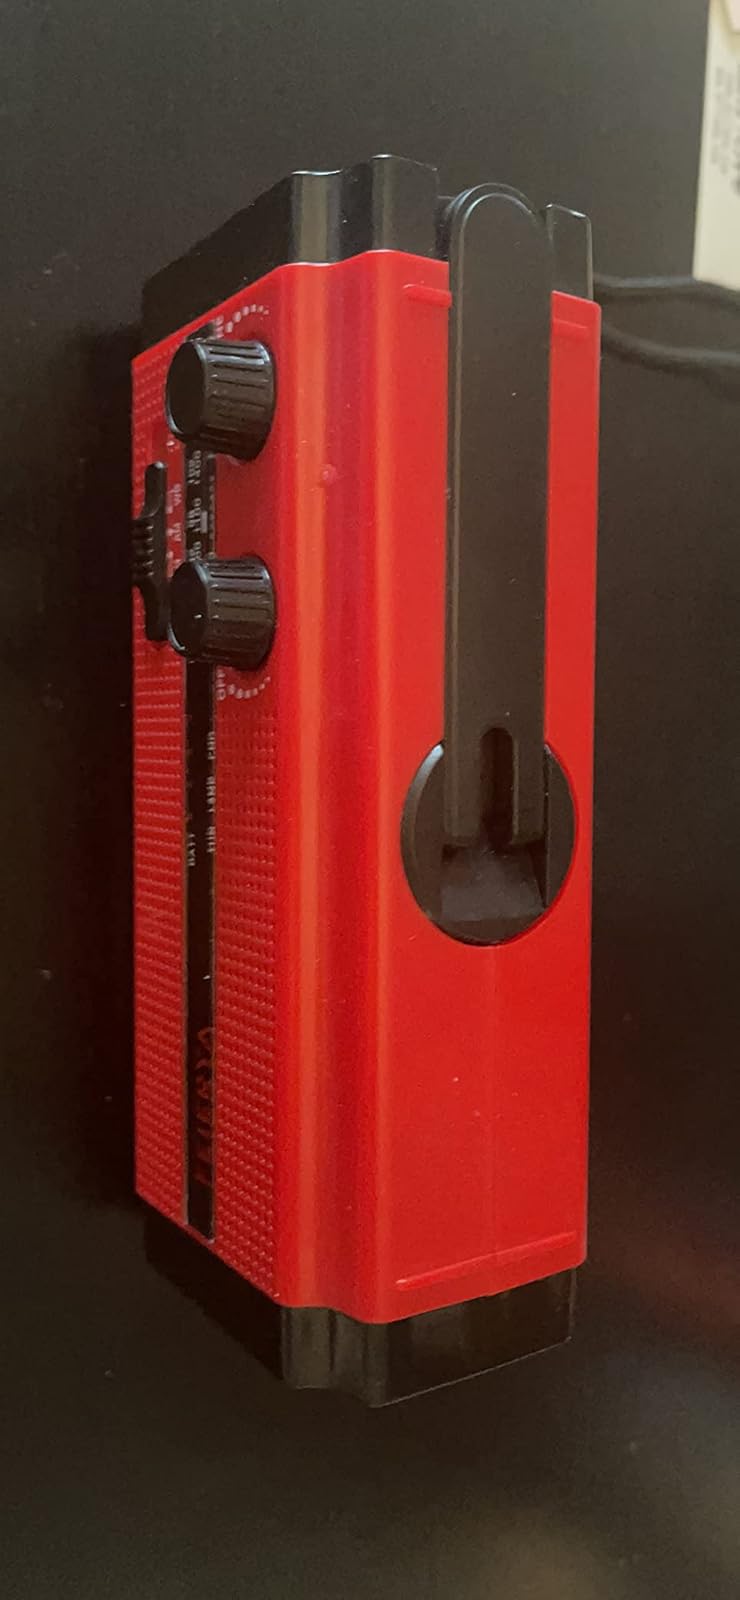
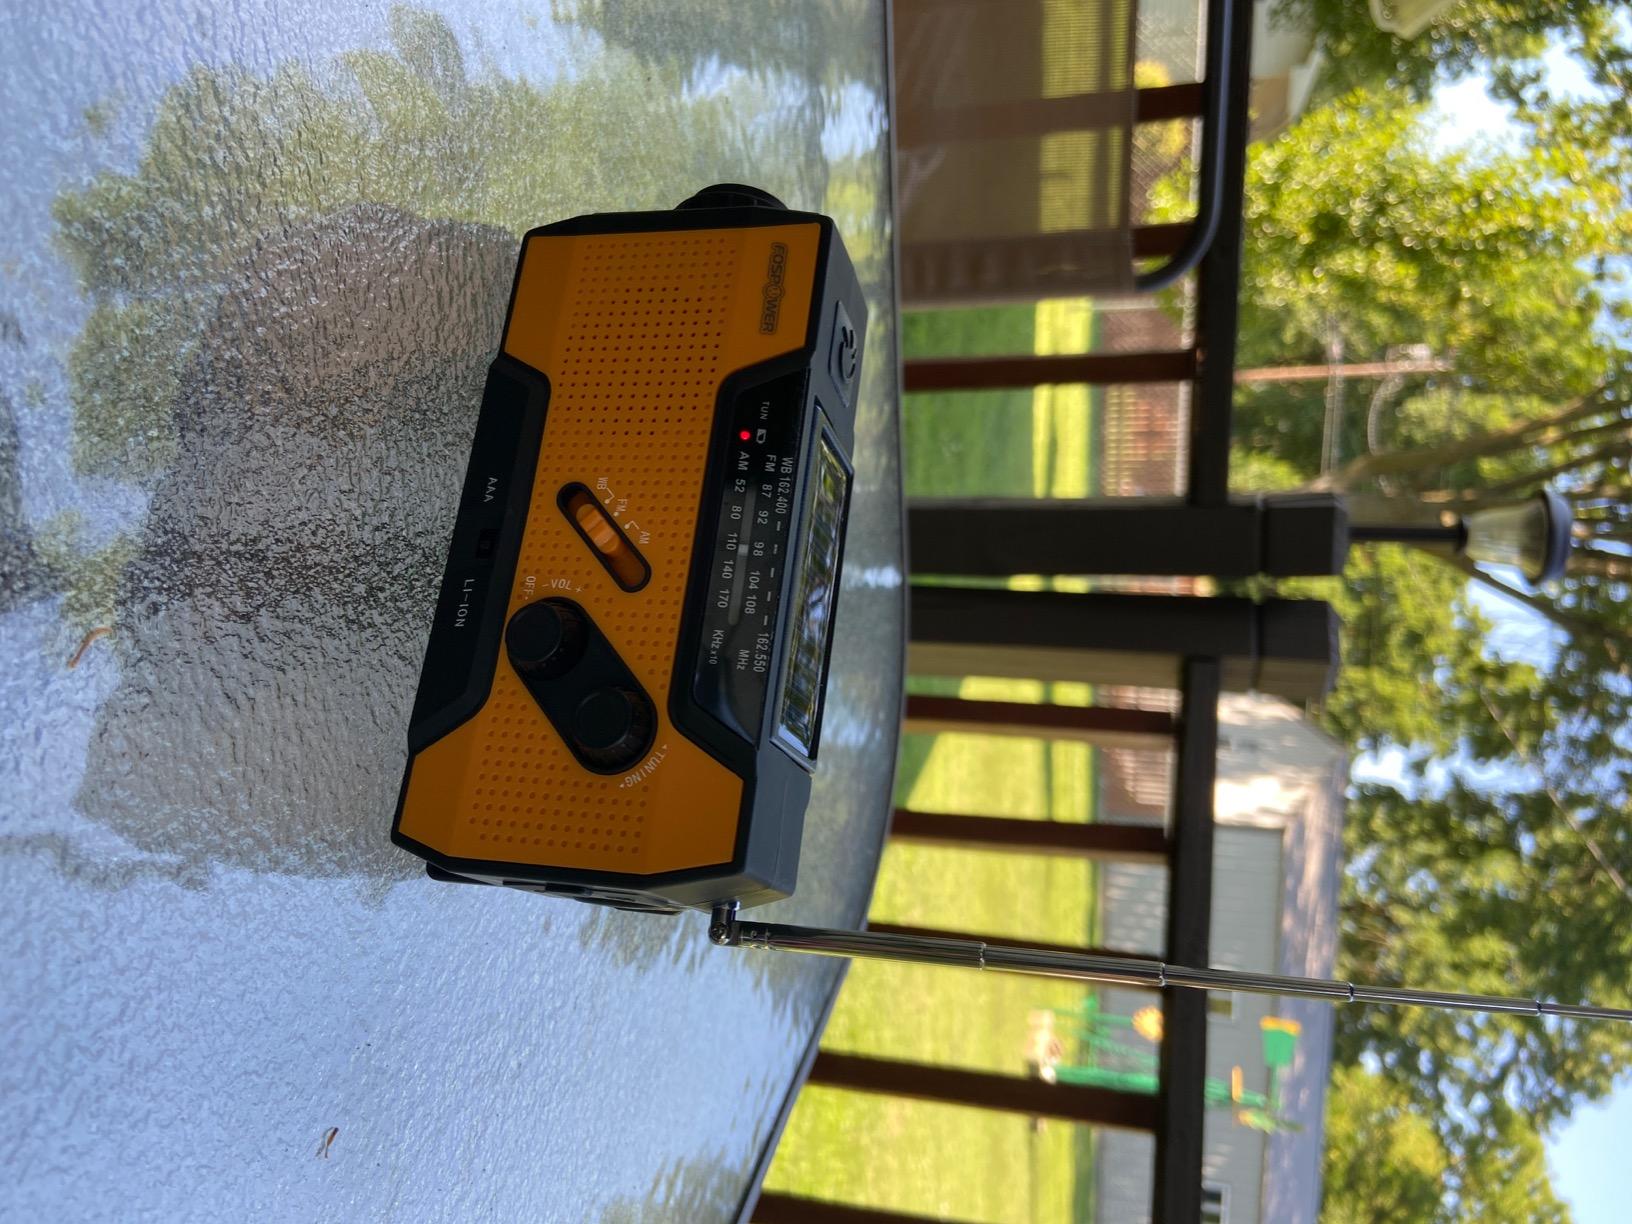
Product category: radio
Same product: no